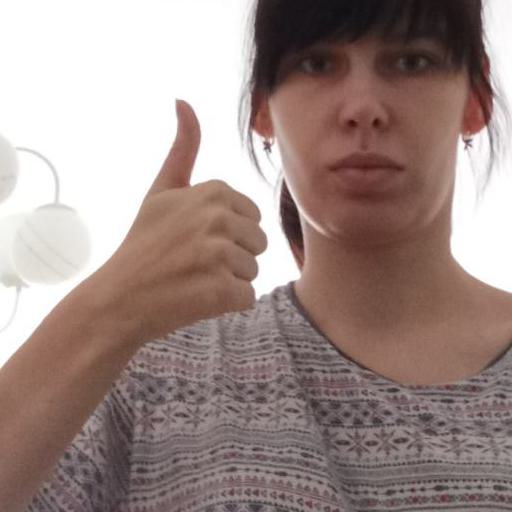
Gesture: like